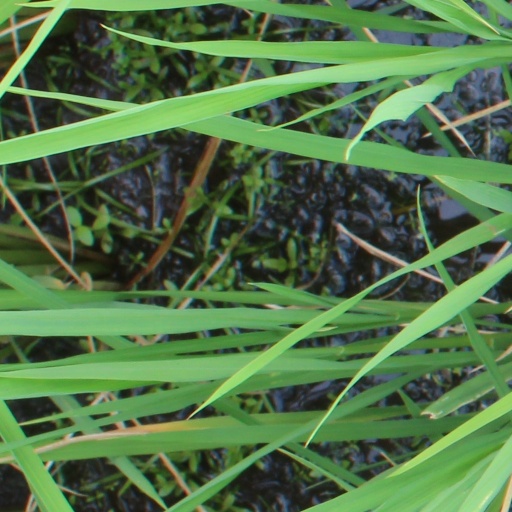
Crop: rice